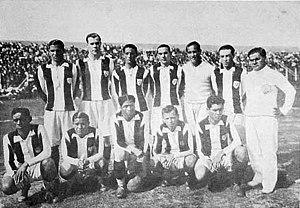
Le Championnat sud-américain de football de 1929 est la douzième édition du championnat sud-américain de football des nations, connu comme la Copa América depuis 1975, qui a eu lieu en Argentine du 1ᵉʳ novembre au 17 novembre 1929.
Eduardo Astengo est un joueur international de football péruvien.